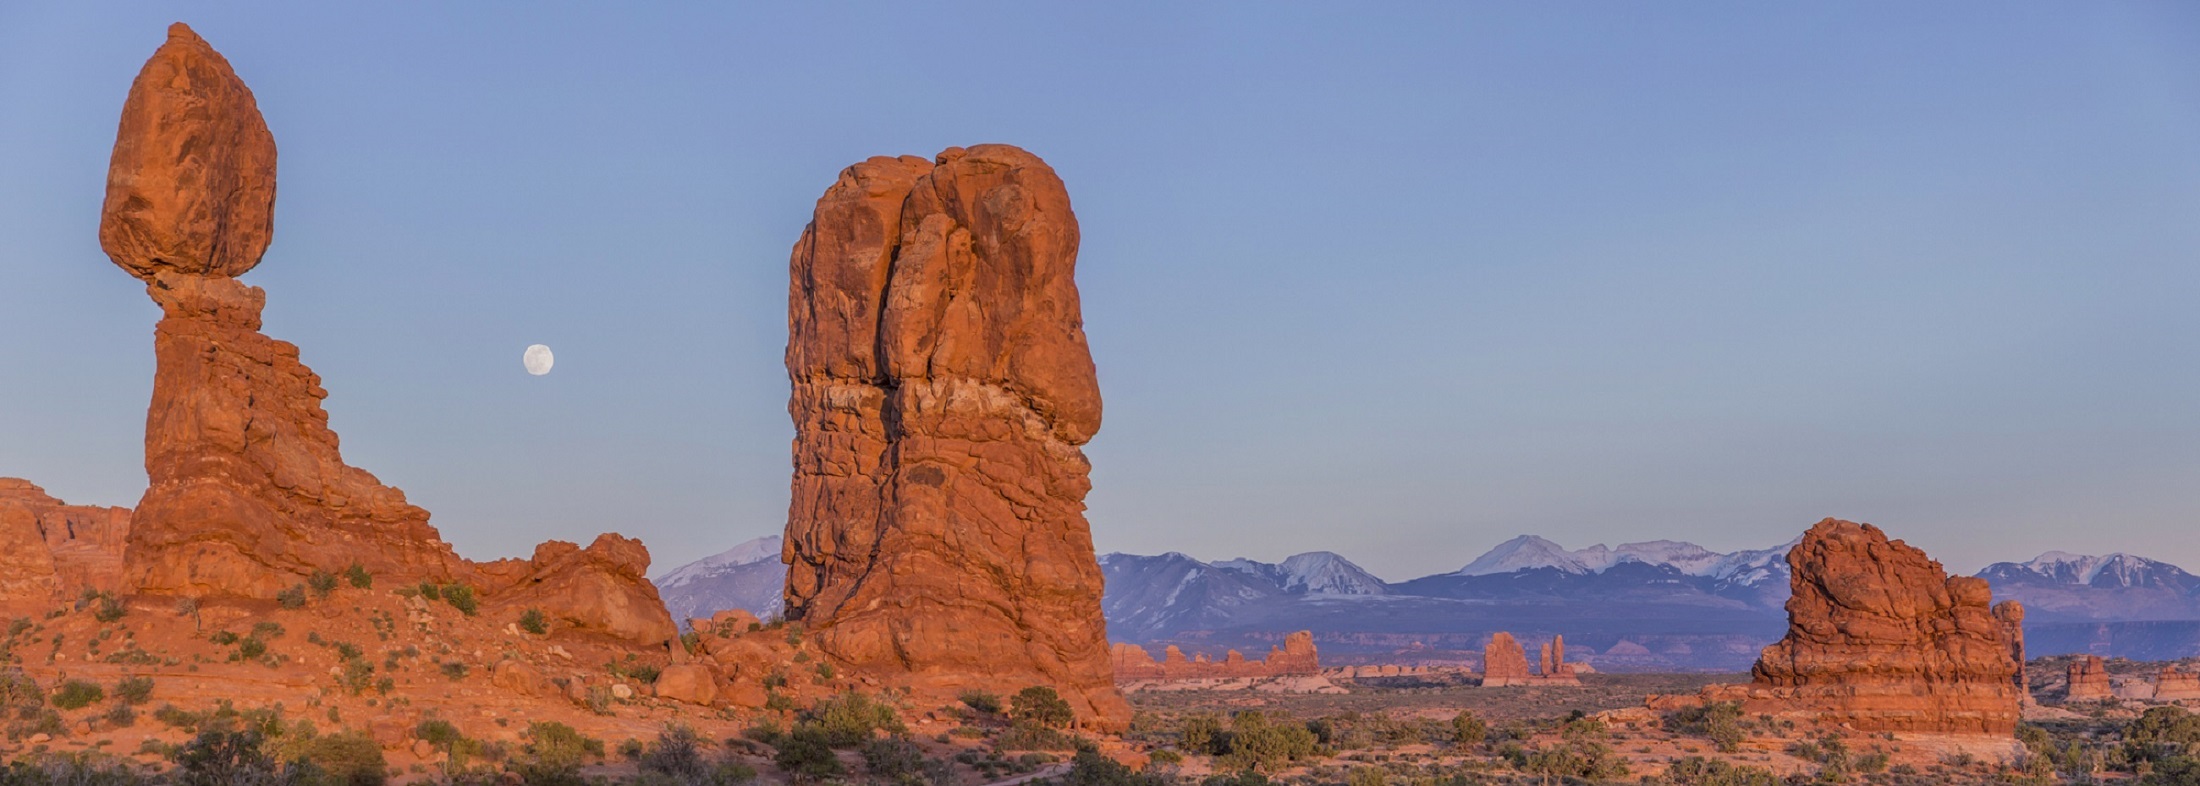
landscape, rock, wilderness, sandstone, valley, formation, arch, red, scenic, usa, landmark, canyon, attraction, tourism, national park, full moon, outdoors, west, geology, utah, badlands, boulder, plateau, arches national park, ecosystem, butte, monolith, landform, balanced rock, geographical feature